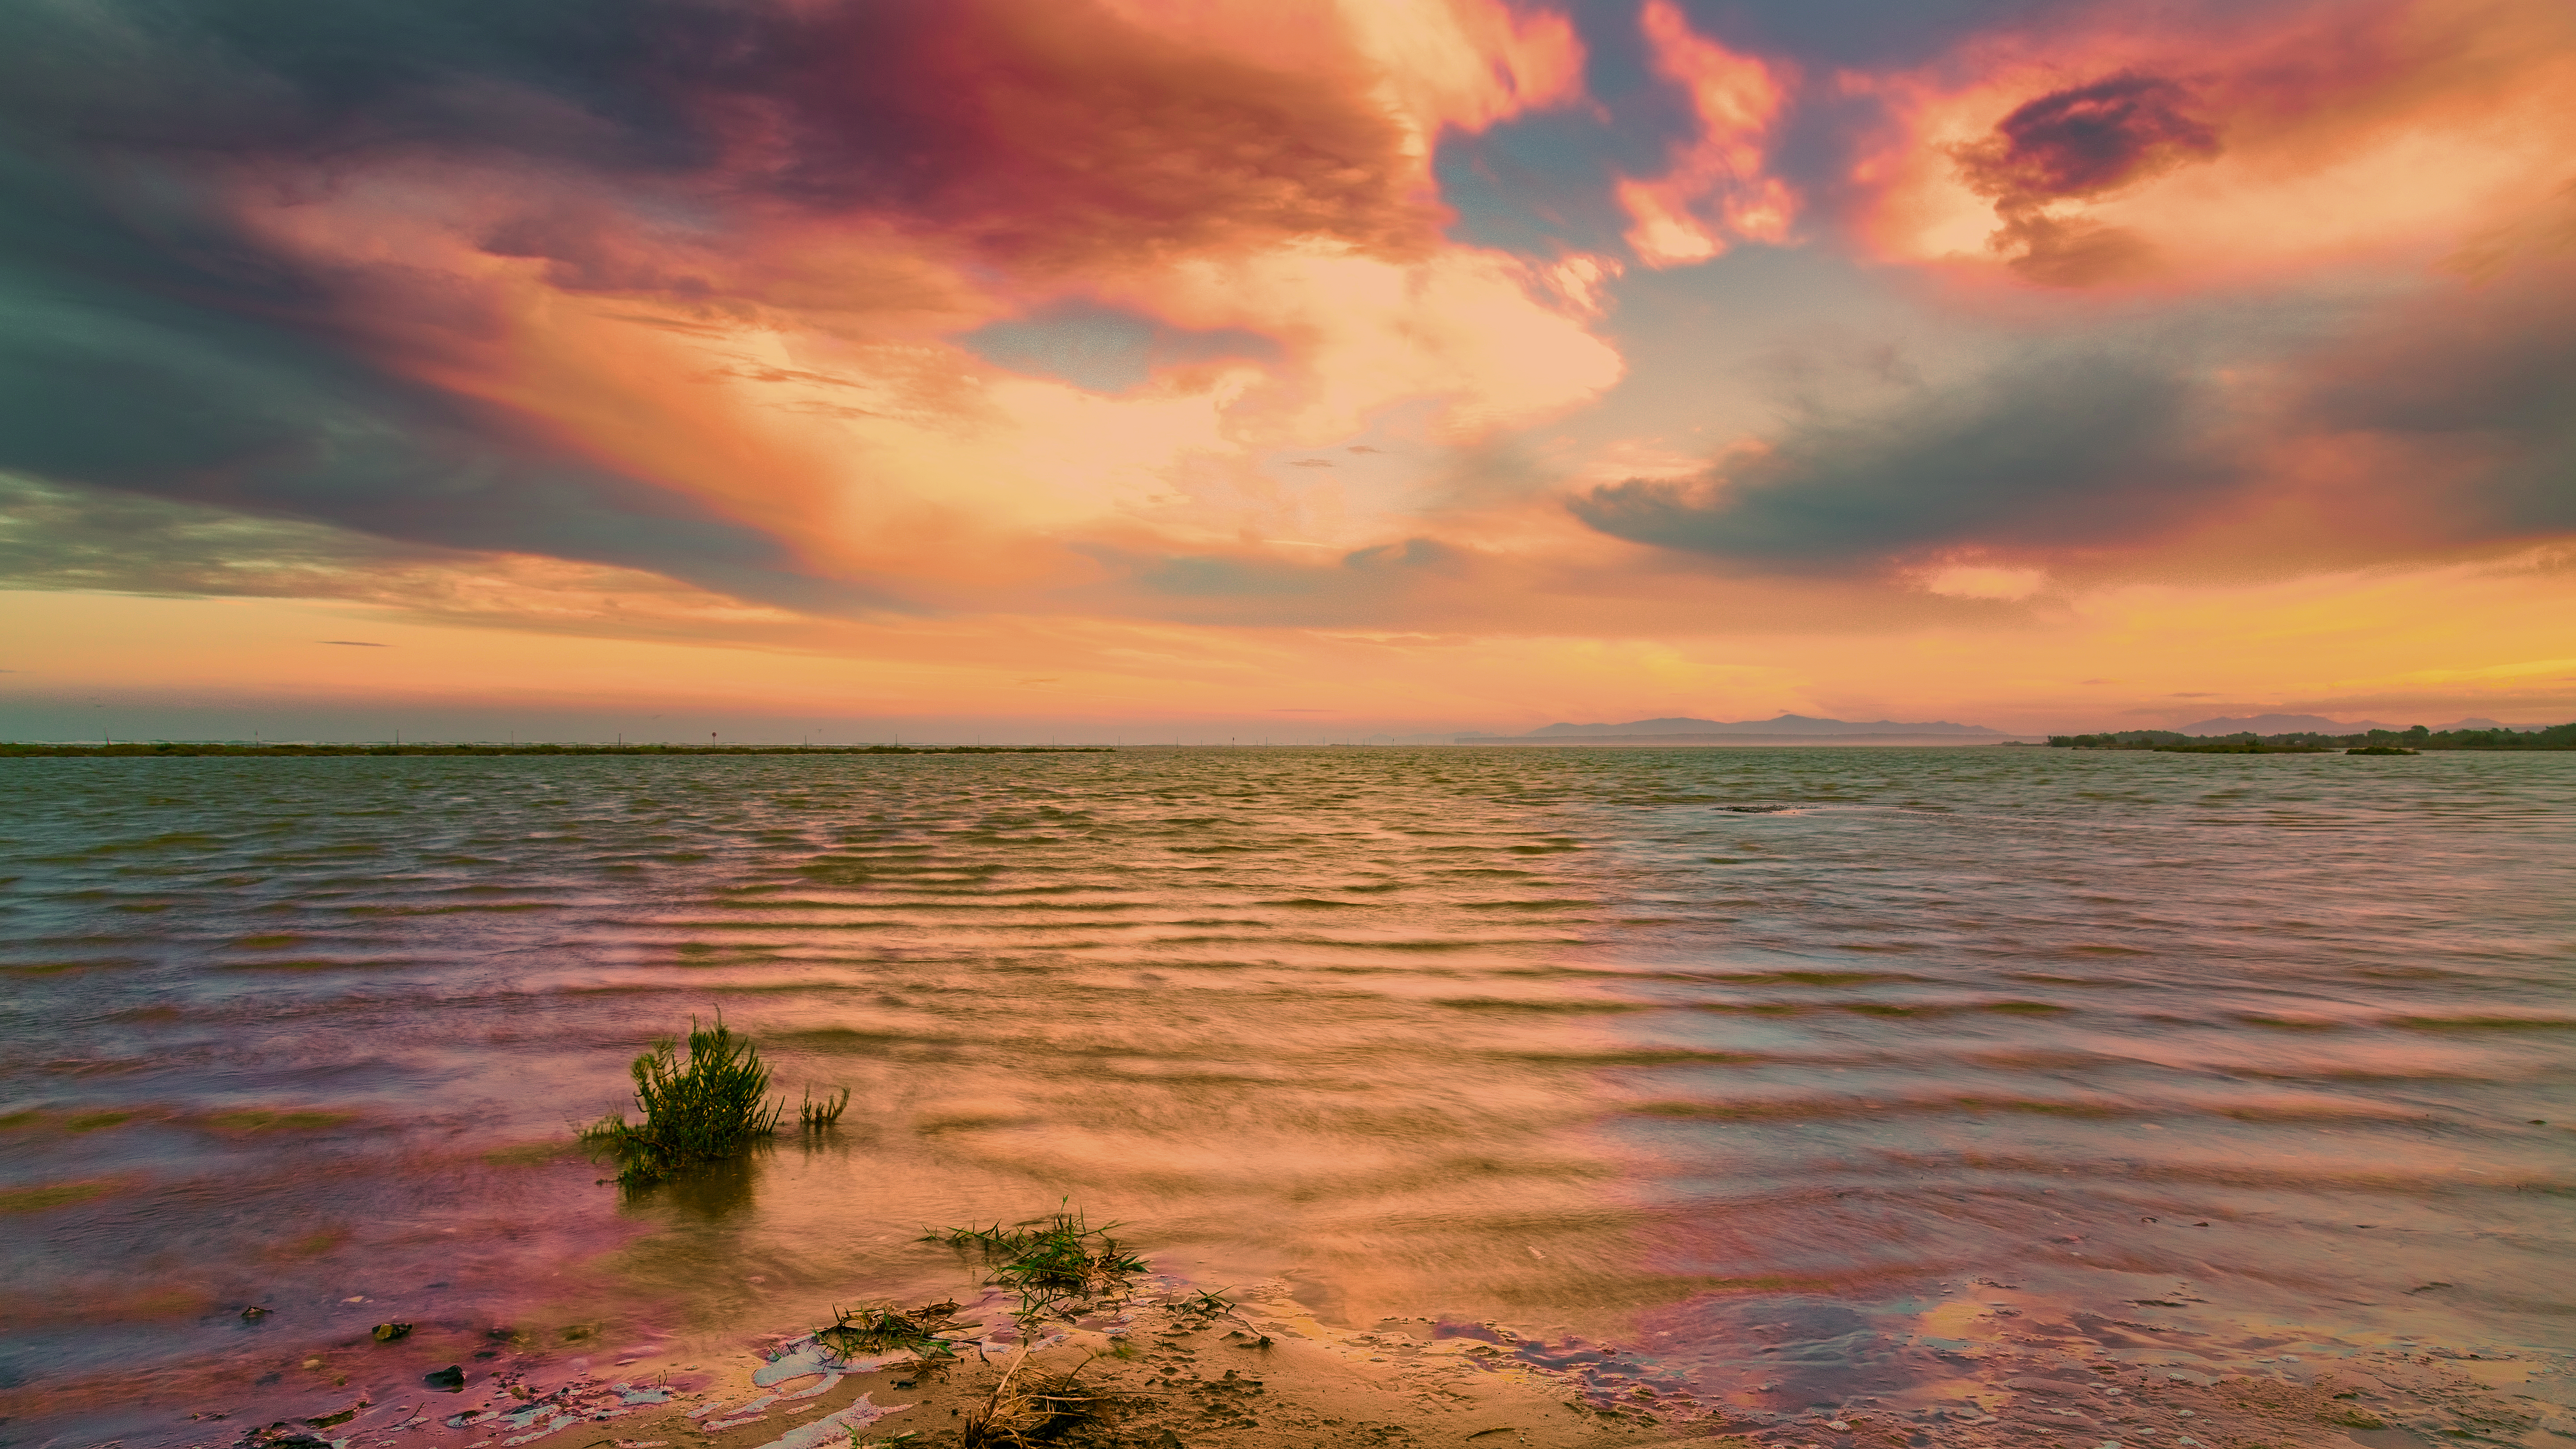
beach, sea, coast, ocean, horizon, cloud, sky, sunrise, sunset, sunlight, morning, shore, wave, dawn, dusk, evening, reflection, afterglow, meteorological phenomenon, wind wave